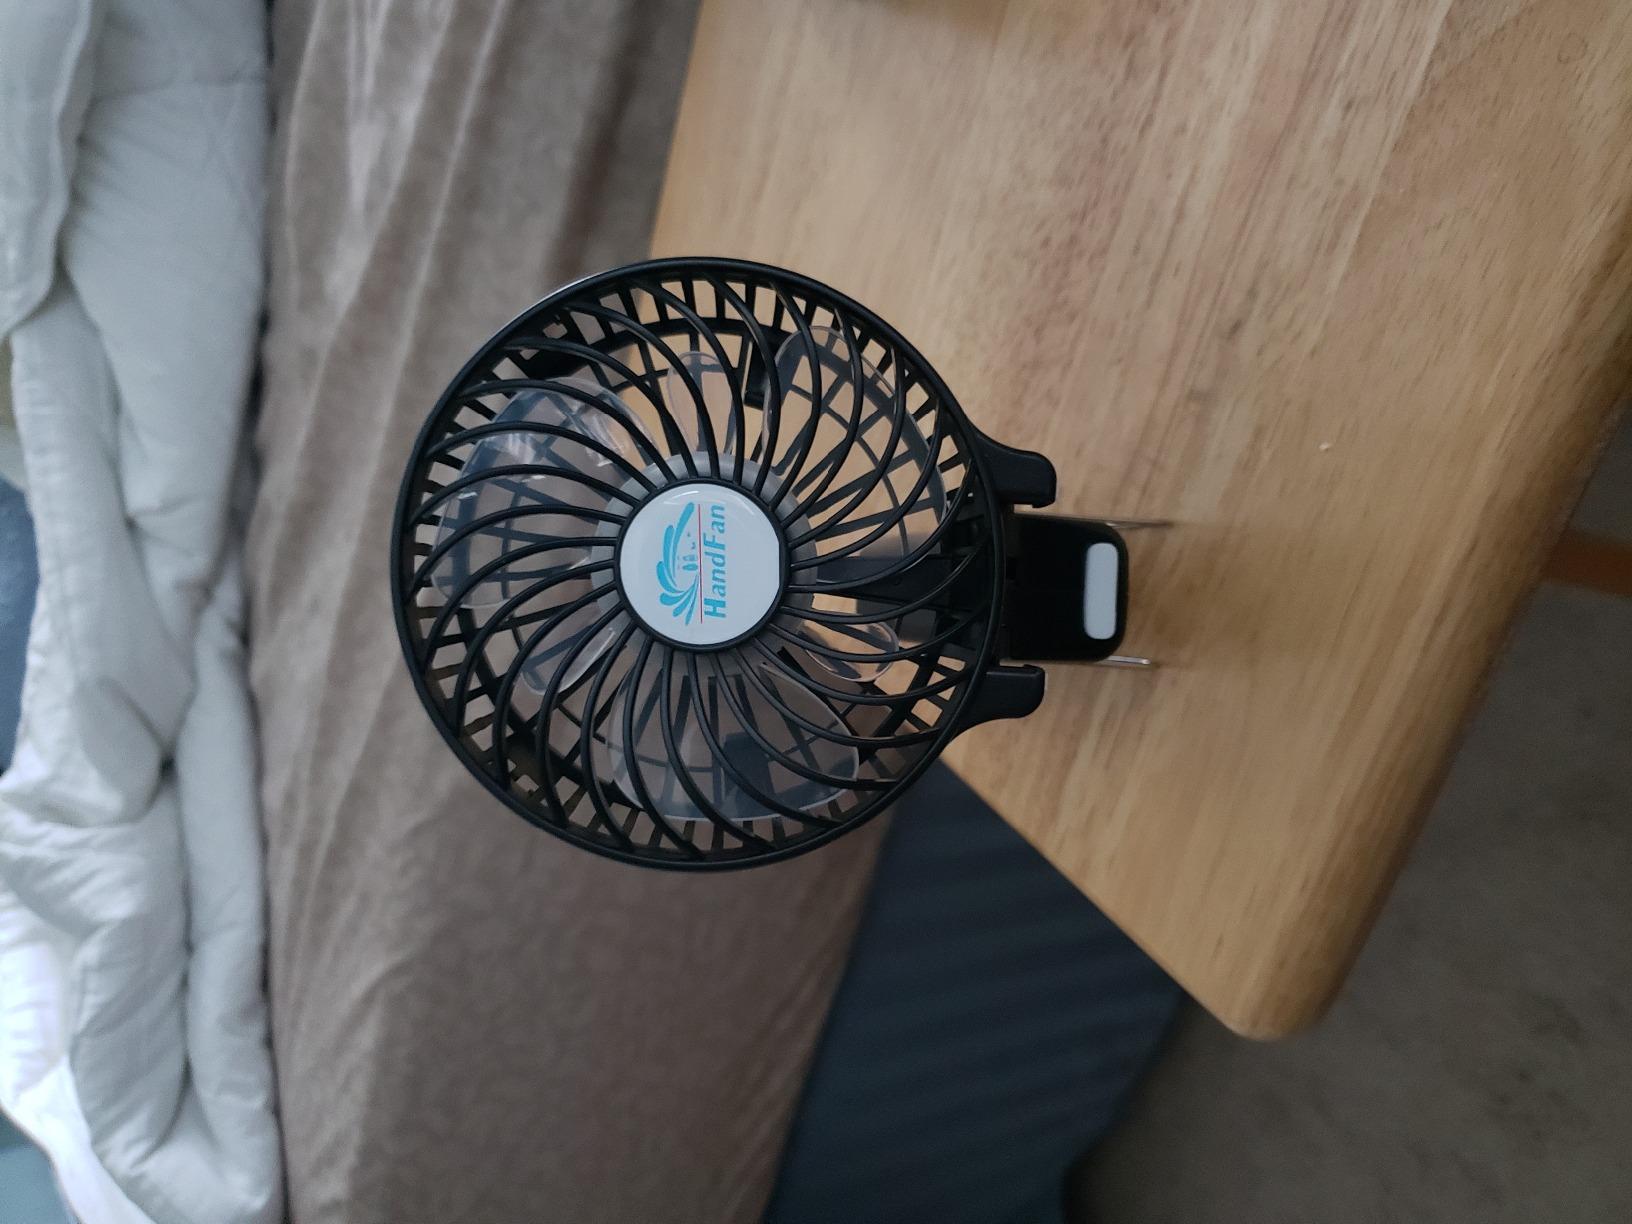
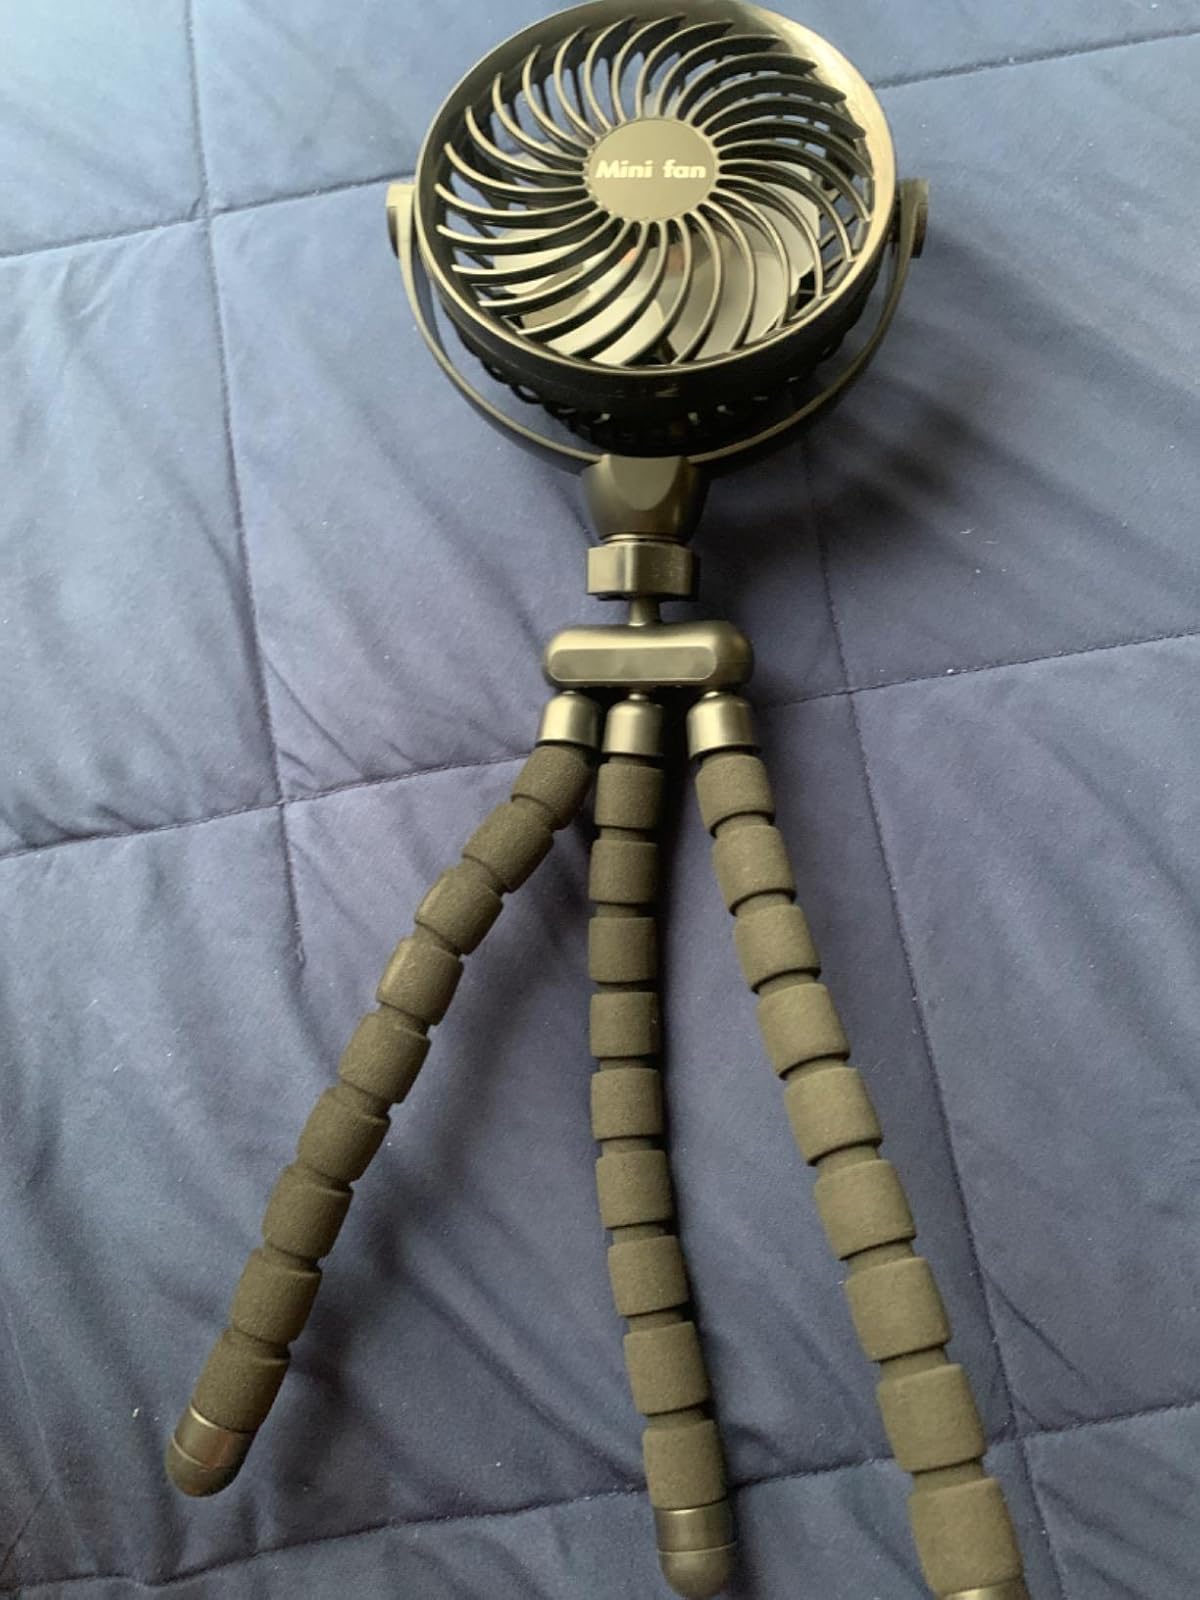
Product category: fan
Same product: no